Question: Please indicate a possible affordance area of the chair that can be used for sitting on
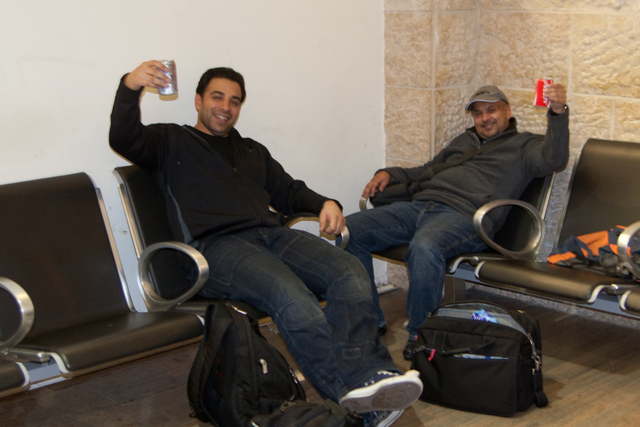
Answer: [78.5, 306.5, 207.5, 363.5]